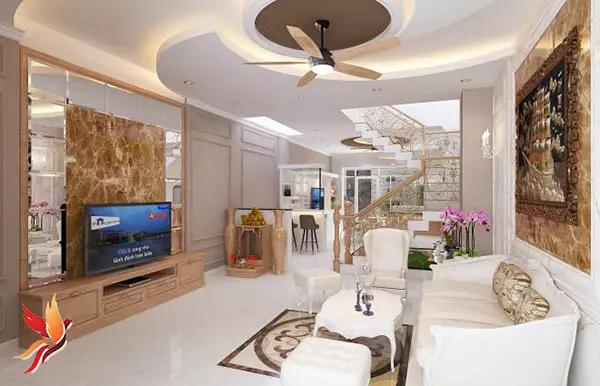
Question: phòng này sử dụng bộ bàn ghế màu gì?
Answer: phòng này sử dụng bộ bàn ghế màu trắng